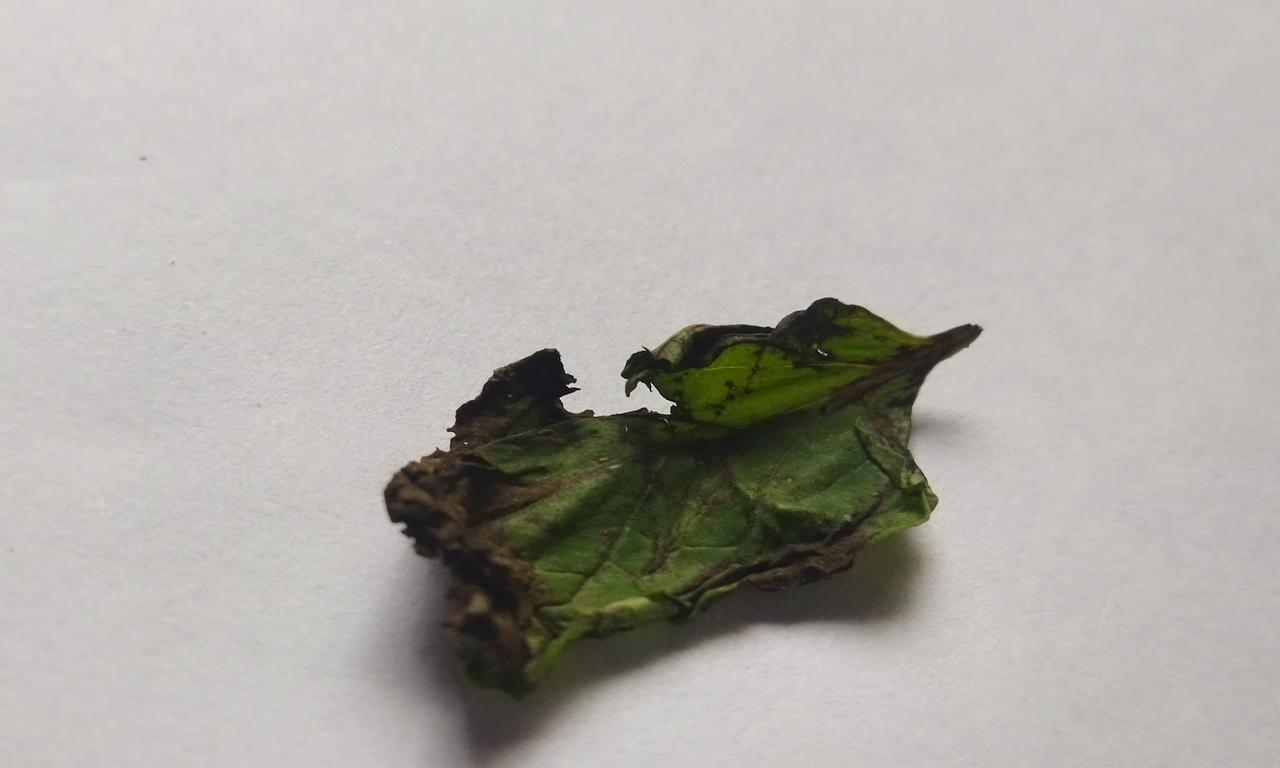
Label: Spoiled